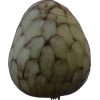
Label: cherimoya